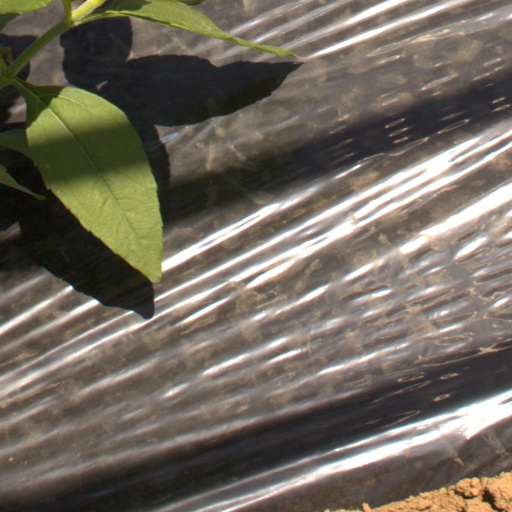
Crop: Jerusalem artichoke